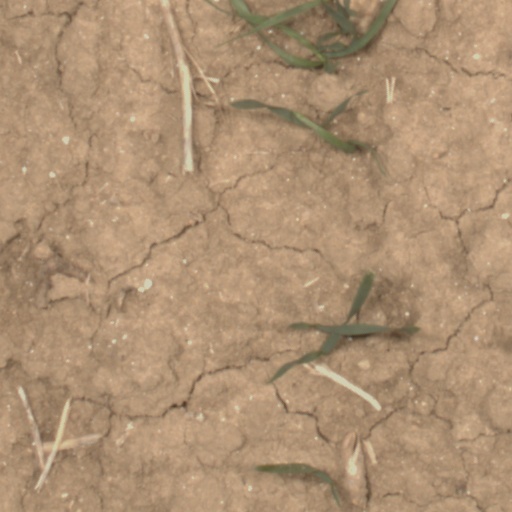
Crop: wheat